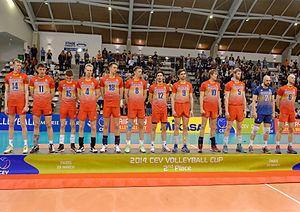
Le Goubernia Nijni Novgorod à la cérémonie protocolaire de la CEV Cup 2014 à Paris, le 29 mars 2014.
La Coupe de la CEV masculine 2013-2014 est une compétition européenne de volley-ball et la 42ᵉ édition de la Coupe de la CEV.